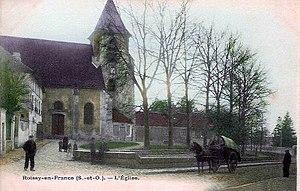
L'église Saint-Éloi est une église catholique paroissiale située à Roissy-en-France, en France. Entre 1174 et la fin de l'Ancien Régime, Roissy est un prieuré-cure de l'abbaye Saint-Victor de Paris. Une partie des murs de la nef et du clocher remontent peut-être au Moyen Âge, mais le peu de caractère de ces parties ne permet pas de l'affirmer, et une date au XVIIᵉ ou XVIIIᵉ siècle est plus probable : en effet, l'on n'y trouve aucun élément de modénature ou de sculpture monumentale à l'exception du portail occidental, qui est influencé par le Classicisme. La nef est dépourvue de bas-côtés et non voûtée, mais impressionne par ses dimensions. Cependant, seul le chœur et ses collatéraux sont d'un réel intérêt architectural, à la fois pour leur plan et la qualité du décor sculpté du style de la Renaissance. La date de 1574 lisible sur un contrefort indique sans doute l'achèvement, mais l'on ignore tout sur les circonstances de la construction, et la question de l'attribution à un architecte reste toujours en suspens. Dans le vaisseau central du chœur, les ordres ionique et corinthien se superposent, et ont été traités avec une grande liberté d'interprétation du modèle antique.